Lamprey

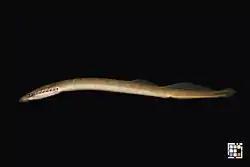
The lamprey's light-colored underside and darker back allow it to blend in when viewed from above or below, an example of countershading

Many lampreys exhibit countershading, a form of camouflage. Similarly to many other aquatic species, most lampreys have a dark-colored back, which enables them to blend in with the ground below when seen from above by a predator. Their light-colored undersides allow them to blend in with the bright air and water above them if a predator sees them from below.